Nora B-52

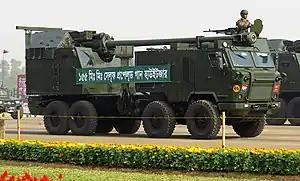
Nora B-52 K1 of Bangladesh Army

B-52 operation depending on version is fully automated, including a 36-round autoloader. It is made in several versions: